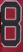
Number: 8